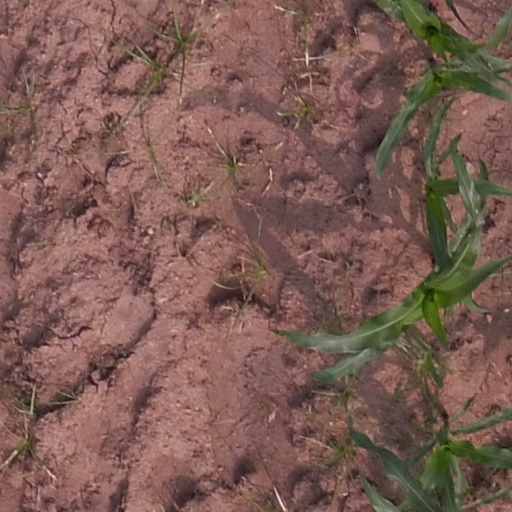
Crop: maize; corn